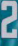
Number: 2